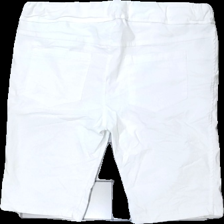
View: back
Type: Shorts
Category: Ladies
Brand: Not in the list
Brand text on label: marta
Colors: White
Material: 59% nylone 41% viscose
Cut: Regular
Size: M
Season: All
Stains: Major
Damage: fläckar
Damage location: bottom right
Damage 2: fläckar
Damage 2 location: bottom left
Price range: <50
Recommended usage: Export
Description: vita shorts med många små fläckar längst ner